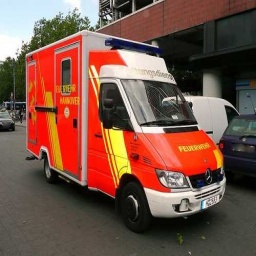
Label: ambulance